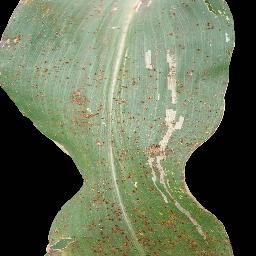
Label: Corn_(Maize)___Common_Rust